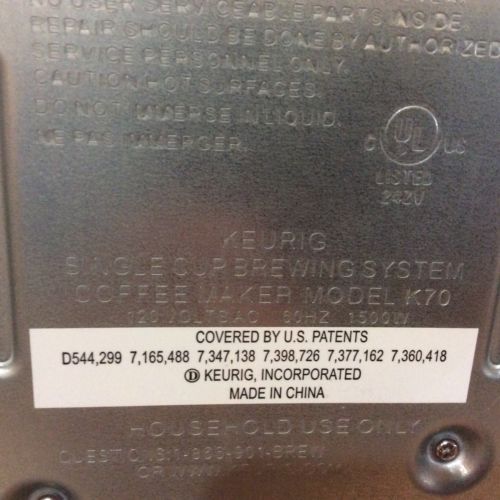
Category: coffee maker